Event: Nepal Earthquake
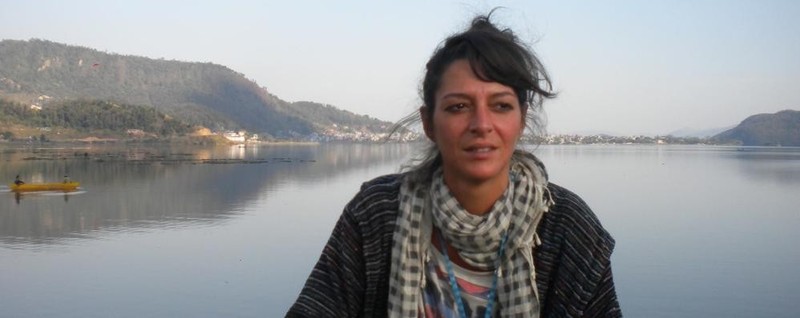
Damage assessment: no_damage